Bell AH-1 Cobra

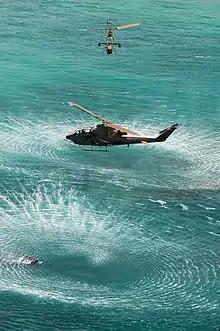
Israeli Air Force "Tzefa" helicopters

Israel was an early export customer for the Cobra, purchasing six AH-1Gs from the US Army. The government was keen to procure a capable attack helicopter as recent combat in the Yom-Kippur War had shown a need for a capable platform for countering enemy armour. The type was operated by the Israeli Air Force (IAF), with the First Attack Helicopter Squadron formally commencing on 1 December 1977. The service named the type as the "Tzefa" (for Viper).